Roman tuba

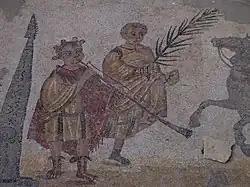
Mosaic showing the Roman tuba and its size in relation to its player, circa 4th century A.D. Villa Romana del Casale, Piazza Armerina, Sicily, Italy

The Roman (plural: ), or trumpet was a military signal instrument used by the ancient Roman military and in religious rituals. They would signal troop movements such as retreating, attacking, or charging, as well as when guards should mount, sleep, or change posts. Thirty-six or thirty-eight "tubicines" (tuba players; singular "tubicen") were assigned to each Roman legion. The would be blown twice each spring in military, governmental, or religious functions. This ceremony was known as the . It was also used in ancient Roman triumphs. It was considered a symbol of war and battle. The instrument was used by the Etruscans in their funerary rituals. It continued to be used in ancient Roman funerary practices.